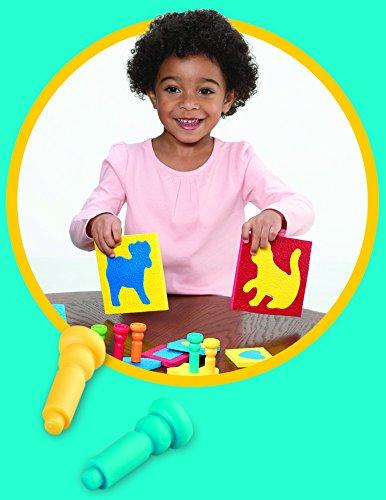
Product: Lauri Toddler Tote
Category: Toys & Games | Building Toys | Building Sets
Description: Does not include carrying tote.
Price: $11.99
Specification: ProductDimensions:9x2x10inches|ItemWeight:10.6ounces|ShippingWeight:11.2ounces(Viewshippingratesandpolicies)|DomesticShipping:ItemcanbeshippedwithinU.S.|InternationalShipping:ThisitemcanbeshippedtoselectcountriesoutsideoftheU.S.LearnMore|ASIN:B00006JBKT|Itemmodelnumber:2116|Manufacturerrecommendedage:24months-10years